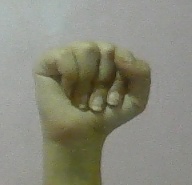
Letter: saad